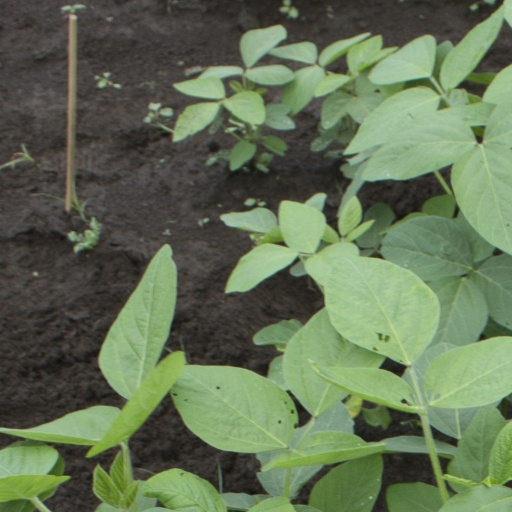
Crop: soybean